Geddy Lee

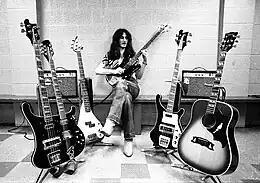
Lee on tour with various basses and an acoustic guitar

In the early days of Rush, Lee used a Fender Precision Bass, which eventually had its body modified and refinished to a blue "teardrop"-shape. Inspired by the distinctive sound of Yes bassist Chris Squire, Lee then acquired a black Rickenbacker 4001 bass, which remained his main instrument from the 1970s up until the early 1980s.